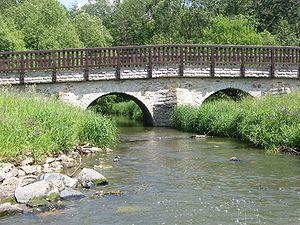
La Weida est une rivière allemande prenant sa source en Saxe, appartenant au bassin de l'Elbe et qui s'écoule principalement en Thuringe dans l'arrondissement de Greiz.